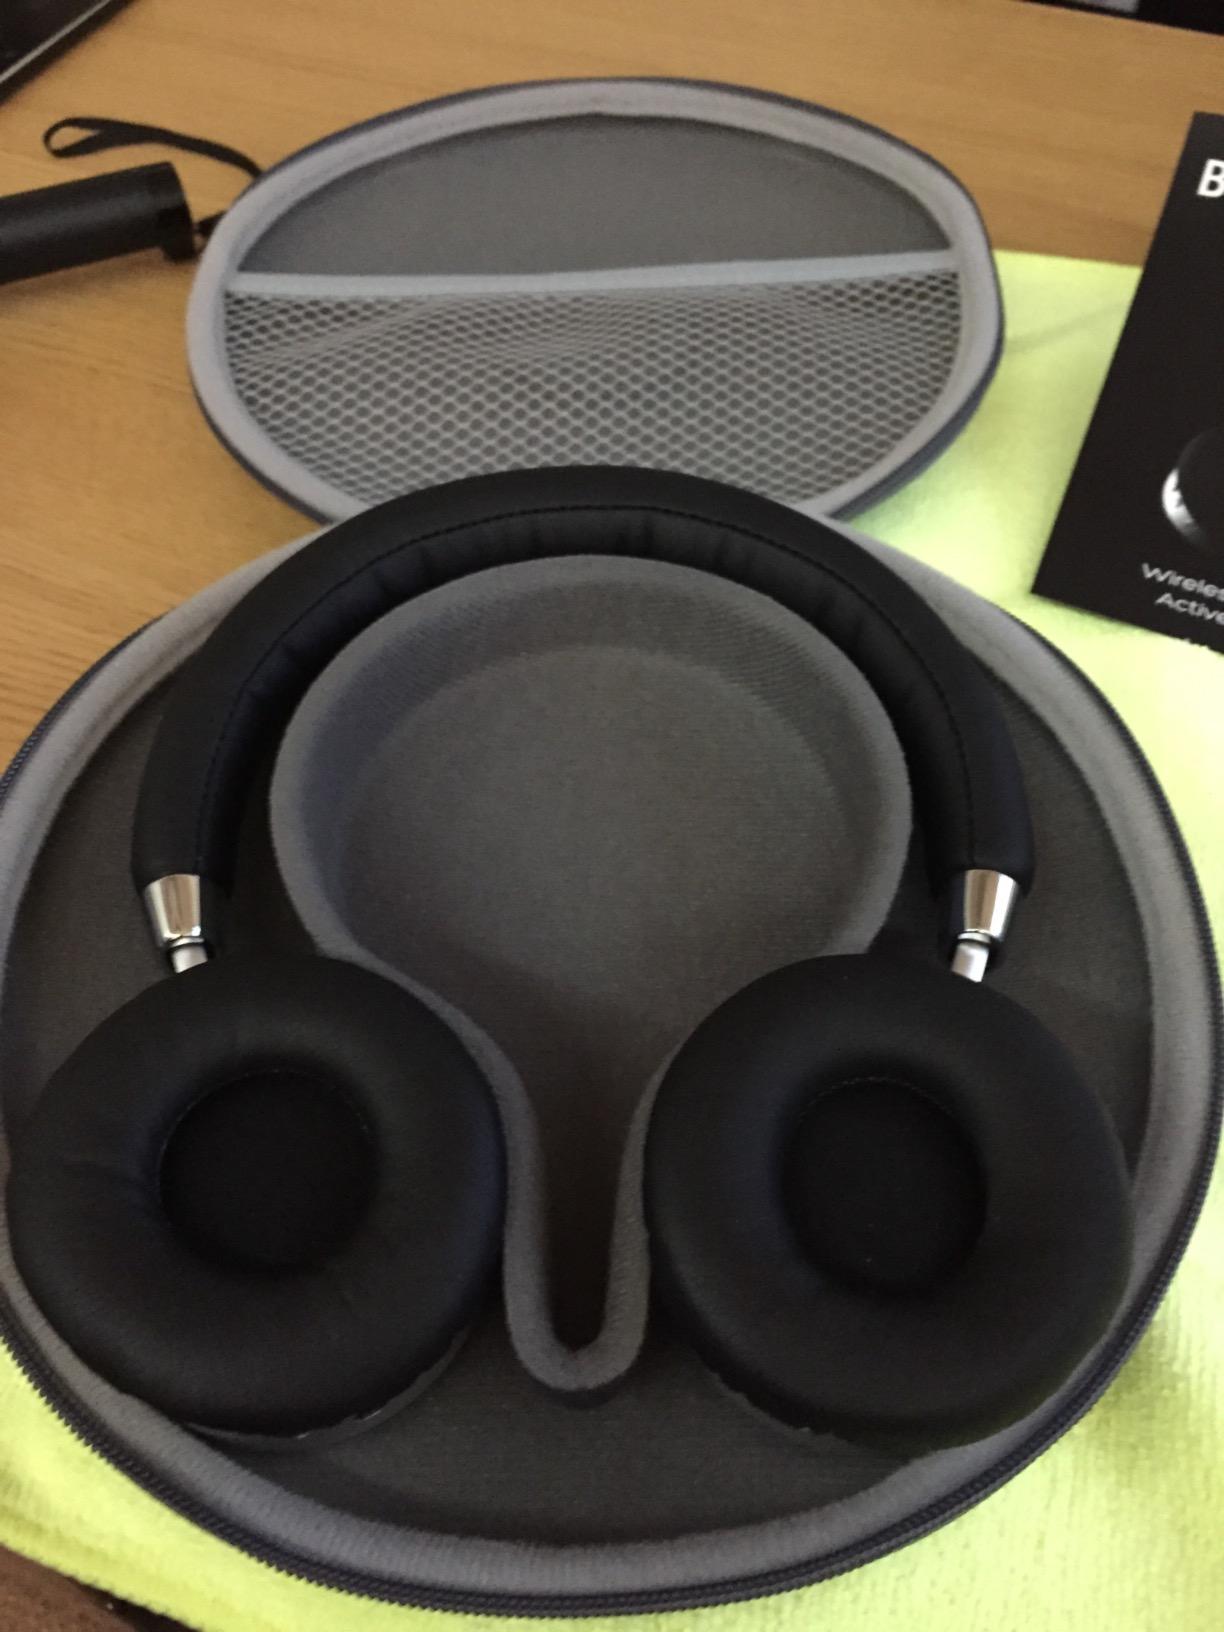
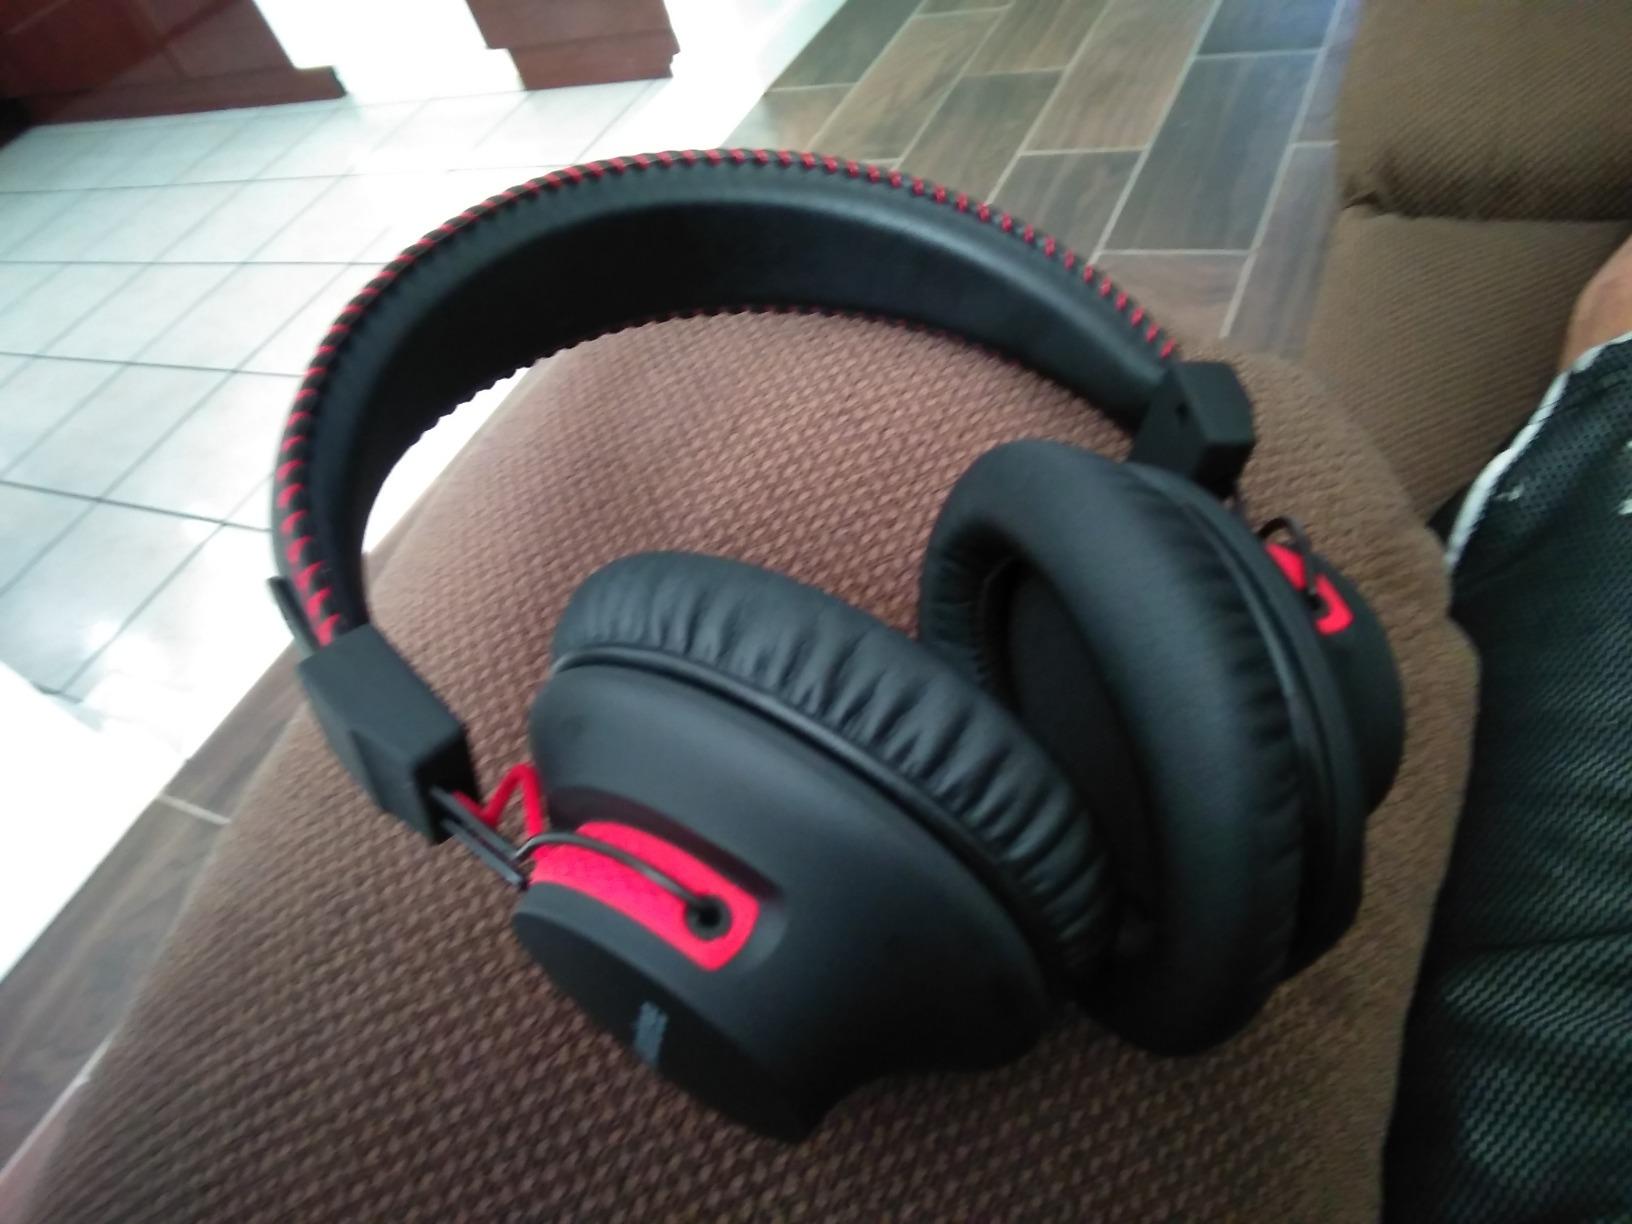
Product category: headphones
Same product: no